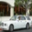
Label: automobile